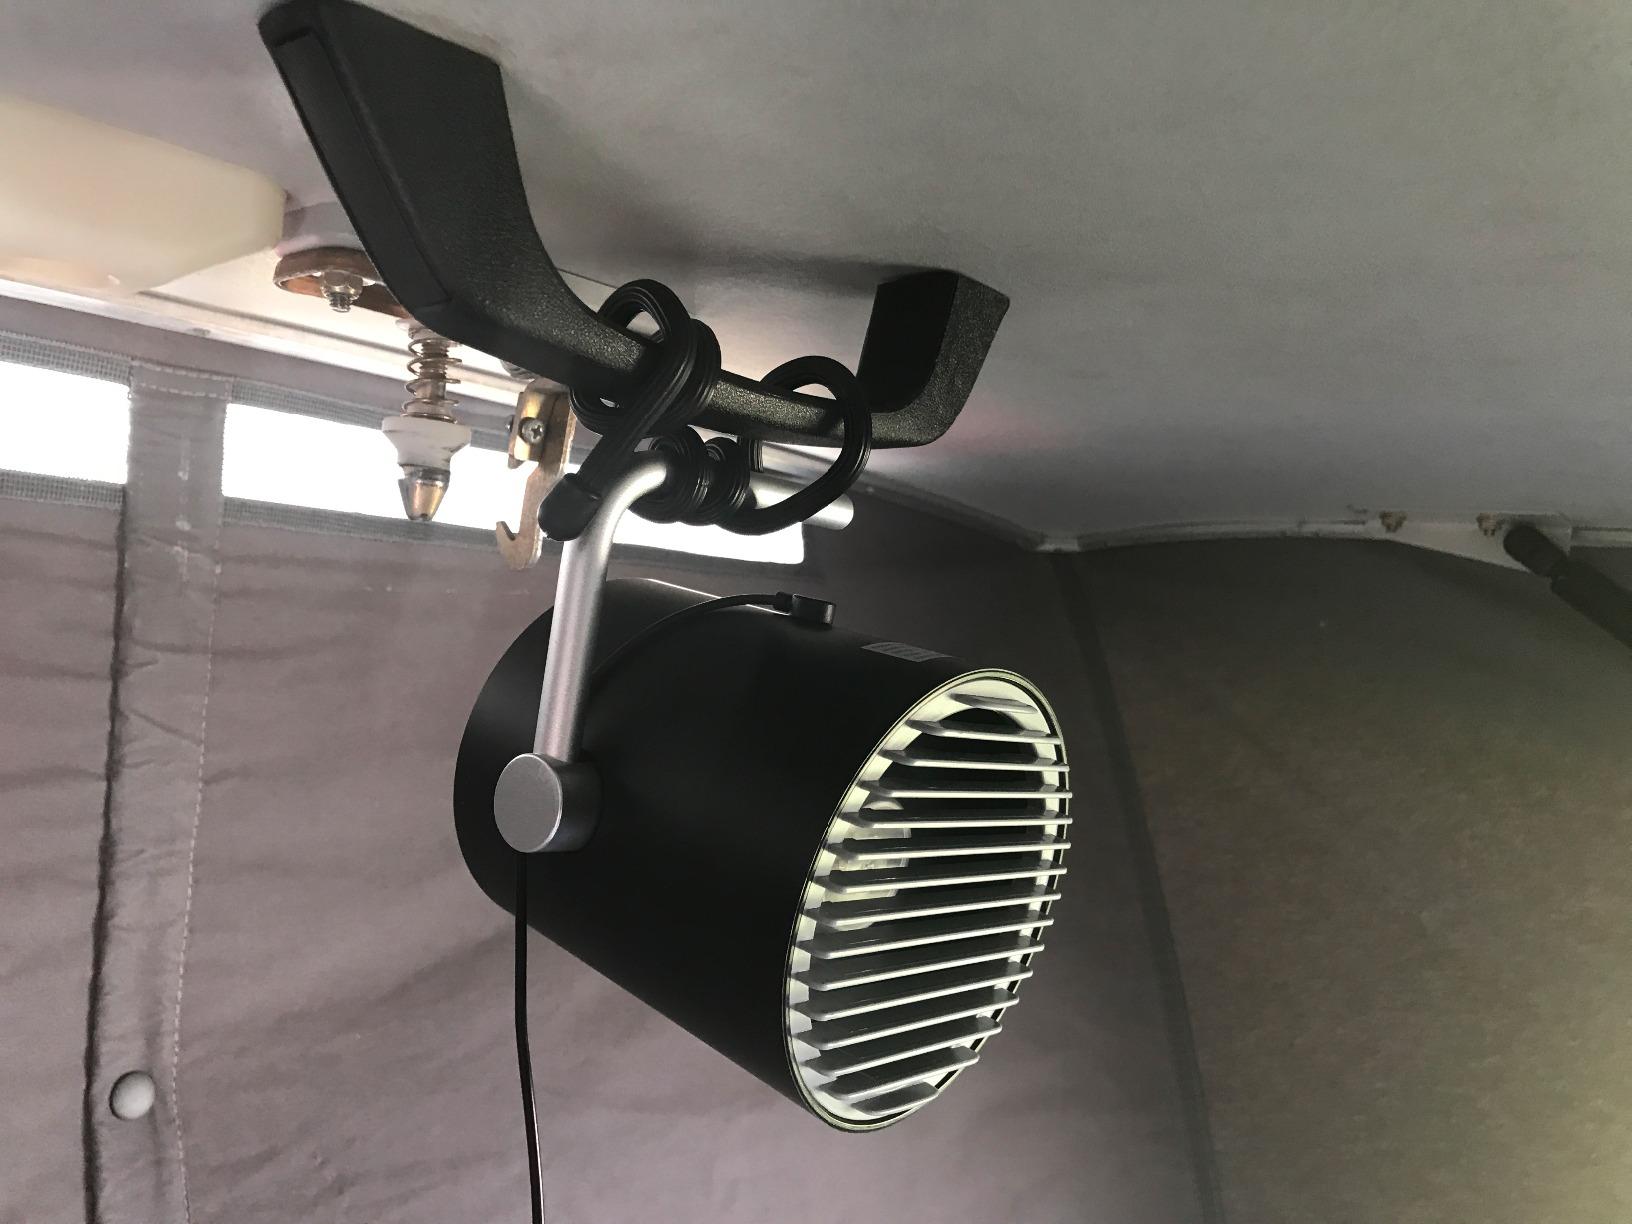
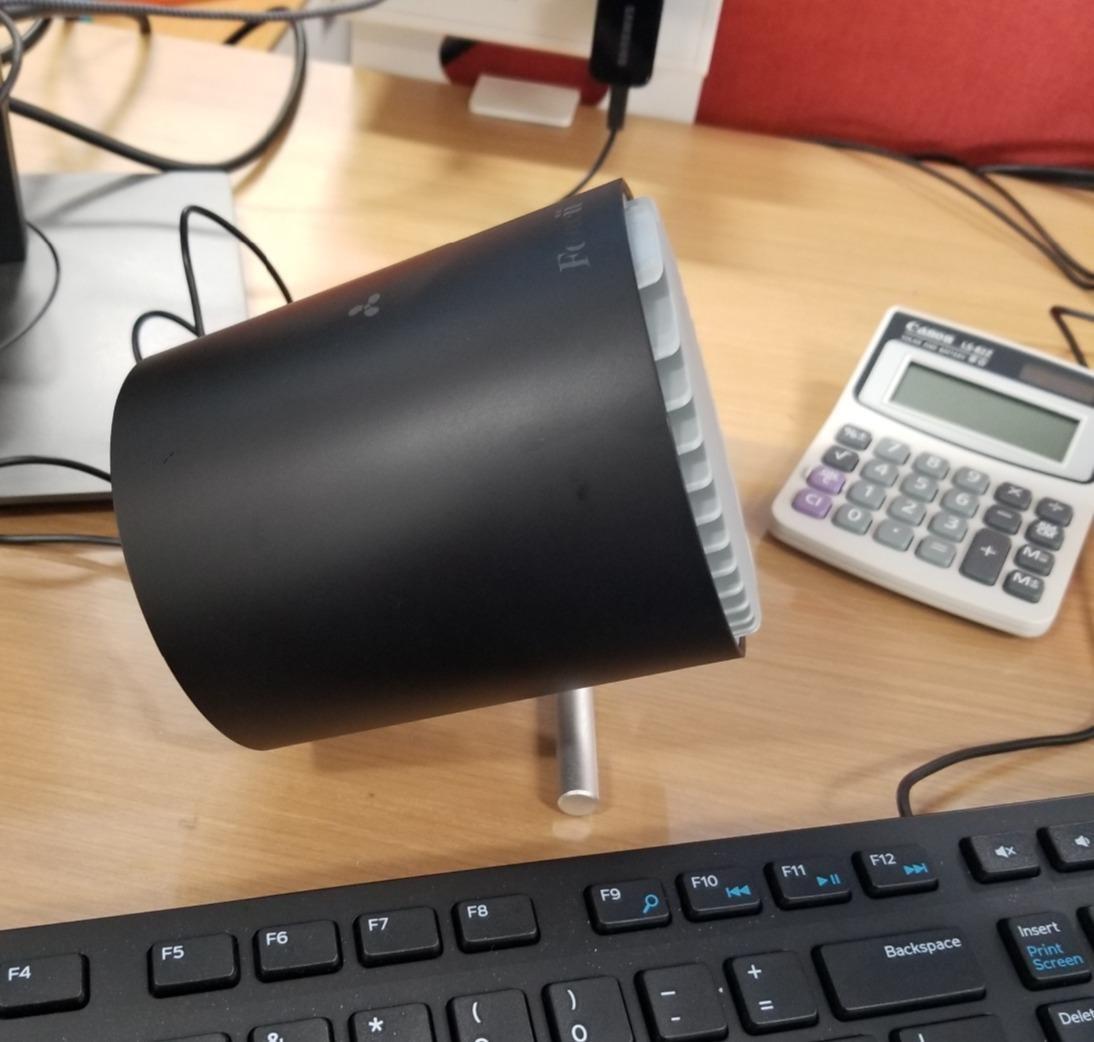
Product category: fan
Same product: yes